History of U.S. foreign policy, 1801–1829

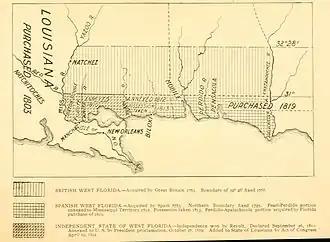
A sketch map published in 1898 showing the territorial changes of "West Florida"

After his victory at the Battle of Horseshoe Bend, Jackson forced the defeated Muscogee to sign the Treaty of Fort Jackson, which forced the Muscogee and the Cherokee (who had been allied with Jackson) to give up control of 22 million acres of land in Alabama and Georgia. Madison initially agreed to restore these lands in the Treaty of Ghent, but Madison backed down in the face of Jackson's resistance. The British largely abandoned their Native allies, and the U.S. consolidated control of its southwest and northwest frontiers.